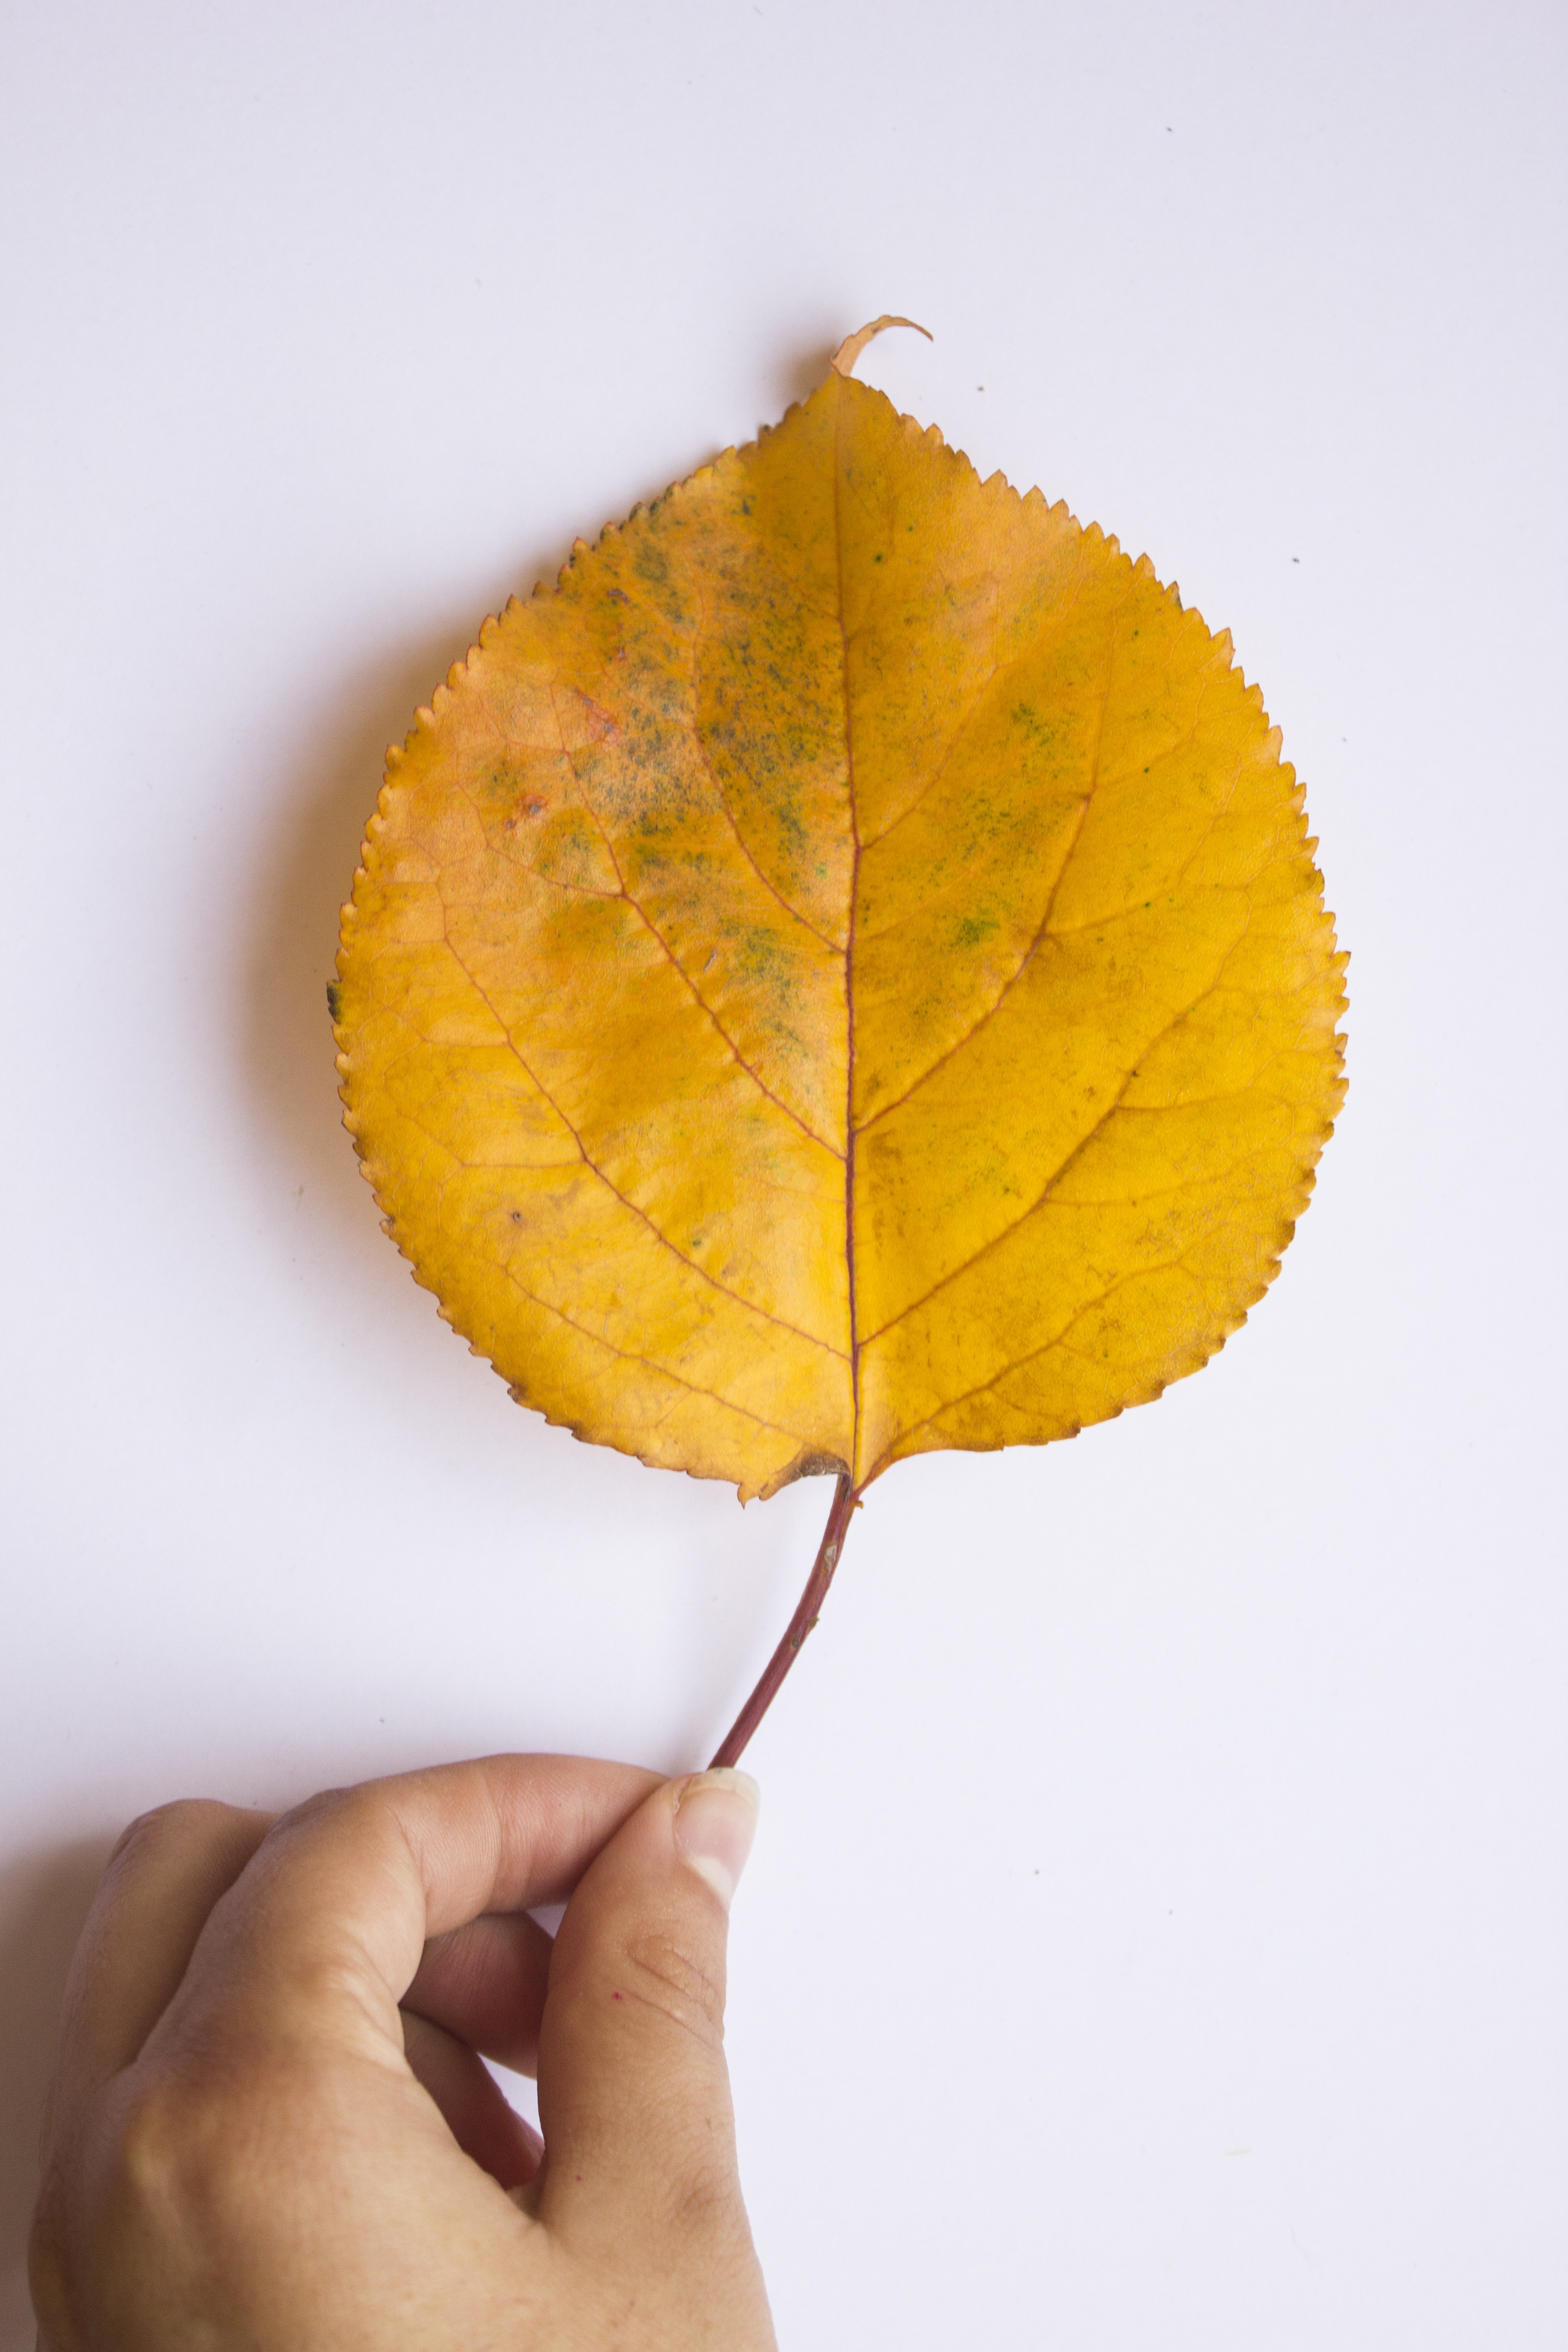
plant, leaf, flower, petal, food, produce, autumn, yellow, season, maple leaf, colors, flowering plant, land plant